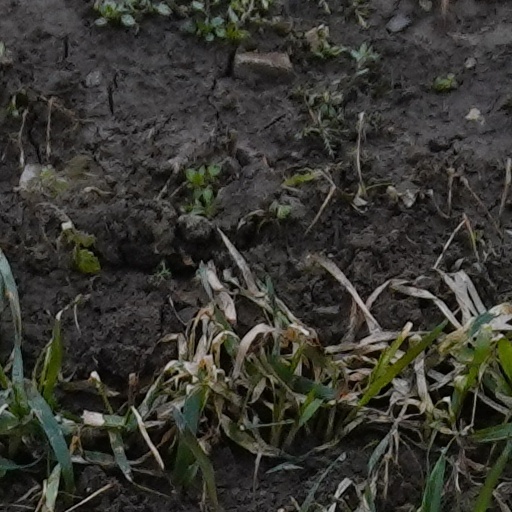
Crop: wheat